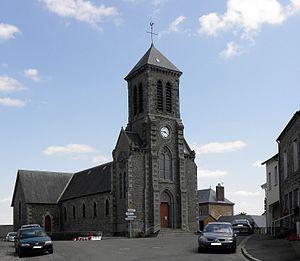
Église Saint-Maurice de Madré (53).
Madré est une commune française, située dans le département de la Mayenne en région Pays de la Loire, peuplée de 293 habitants.
La liste des églises de la Mayenne recense de manière exhaustive les églises, cathédrale et basiliques situées dans le département français de la Mayenne.